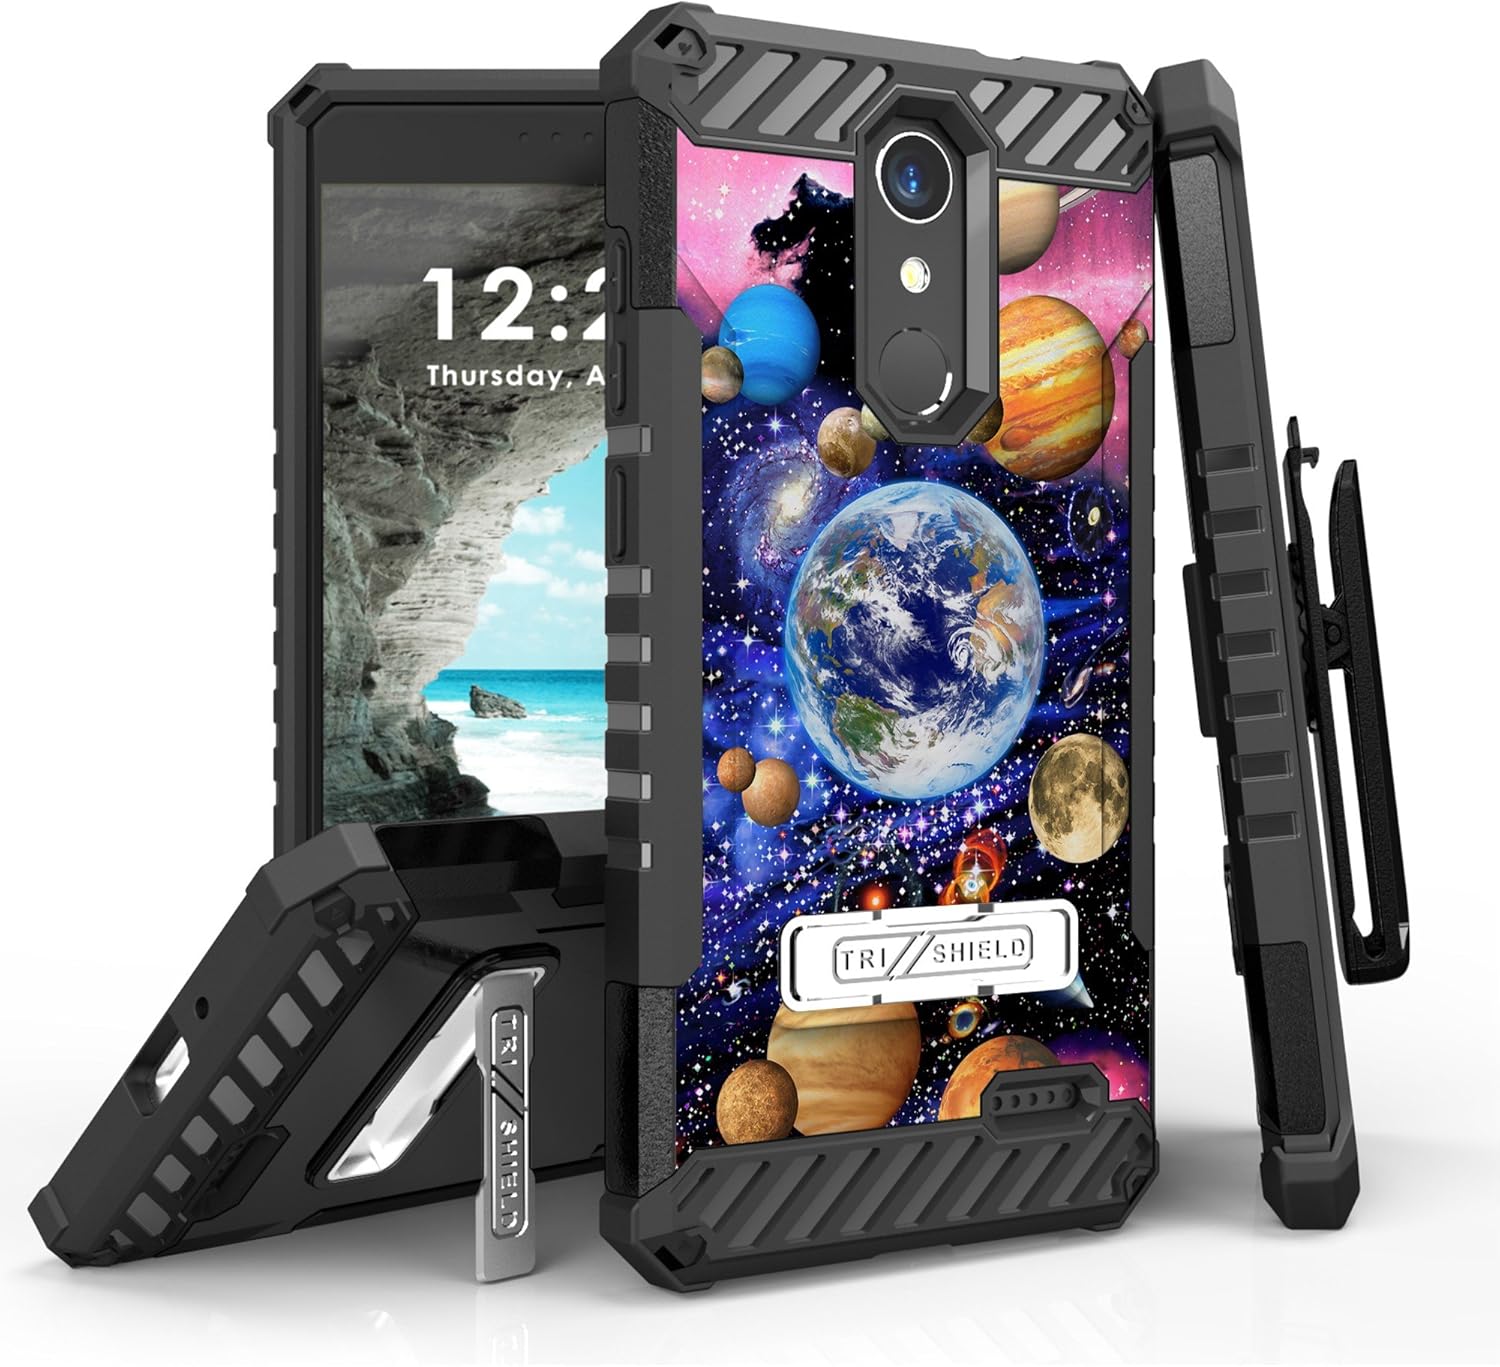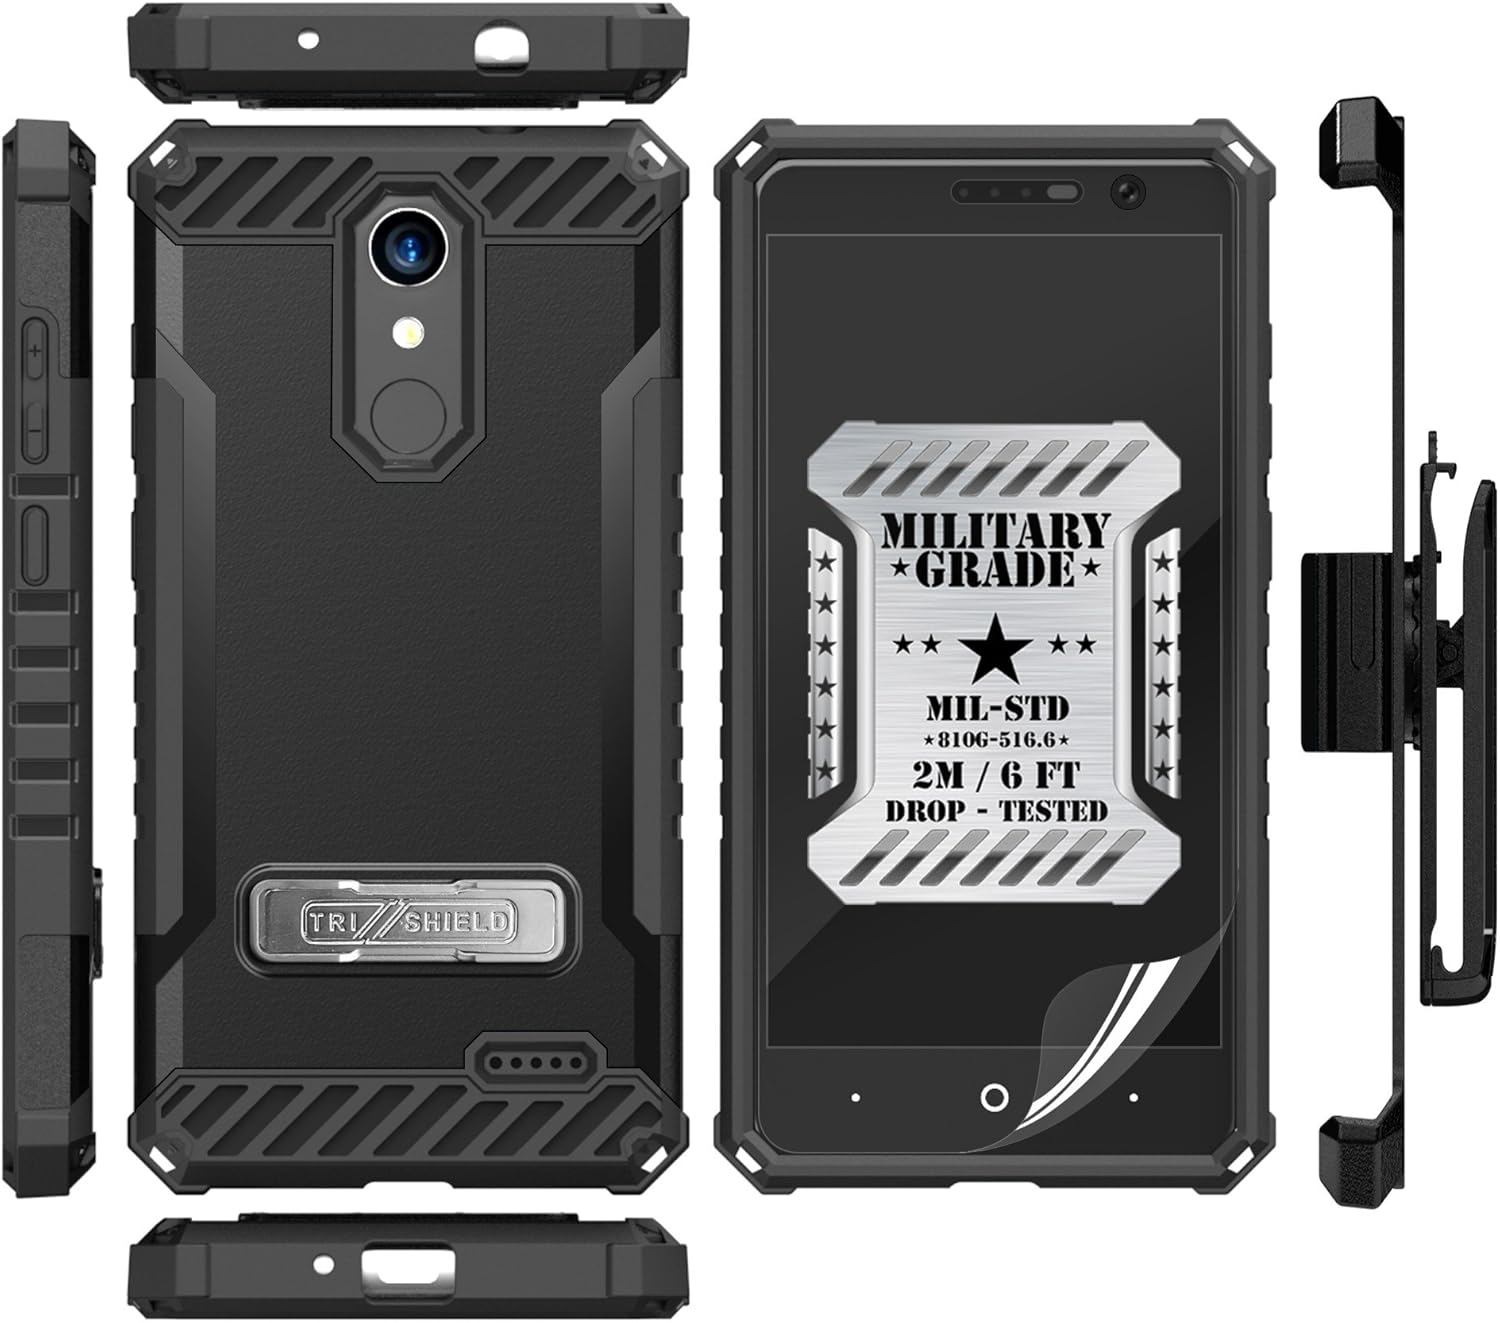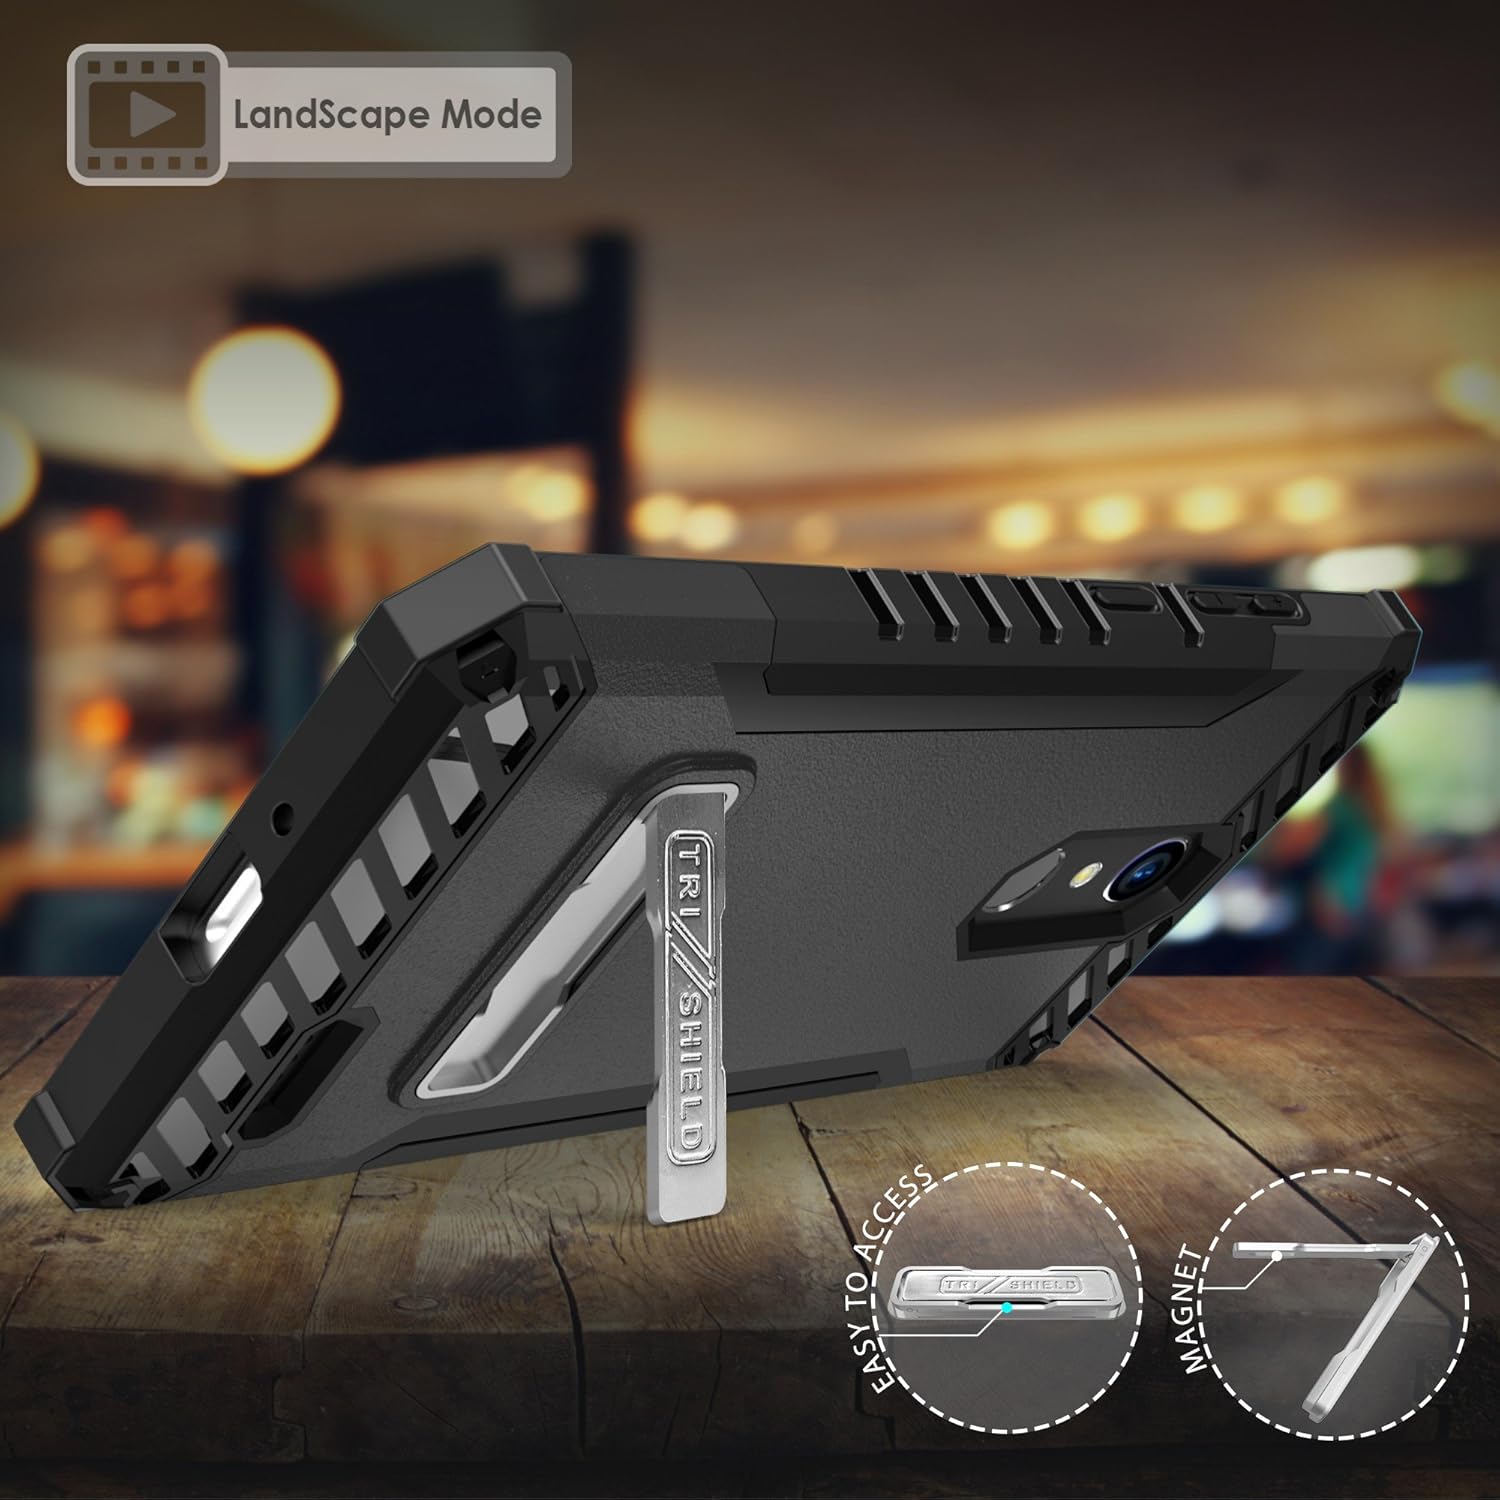
Spots8 ZTE Grand X4 Z956 Case Belt Clip Holster Kickstand Card Slot Heavy Duty Armor Shock Proof Military Grade HD Clear Screen Protector Space Galaxy Planets Stars
Category: Cell Phones & Accessories
Compatible phone model ZTE Grand X4 / Z956 LICENSED IMAGE DESIGN, MILITARY GRADE SHOCK PROOF PROTECTION- Meets MIL-STD 810G-516.6 Drop Test Approved Slim Dual Layer Minimalistic Case with 360 degree rotating swivel belt clip holster Hard Polycarbonate plastic shell with Flexible strength TPU layer allows for easy device install and full body phone protection. Functional Design with built-in Metal kickstand auto-magnetic one-touch flip open & closure and Single Card storage slot. Ergonomic Side Grip Design. Patented Tri Shield design with Reinforced four corner shock absorption and dispersion technology. HD Clear screen protector included. Compatible Carrier: Cricket
Features: Compatible phone model ZTE Grand X4 / Z956 LICENSED IMAGE DESIGN, MILITARY GRADE SHOCK PROOF PROTECTION- Meets MIL-STD 810G-516.6 Drop Test Approved | Slim Dual Layer Minimalistic Case with 360 degree rotating swivel belt clip holster | Hard Polycarbonate plastic shell with Flexible strength TPU layer allows for easy device install and full body phone protection. | Functional Design with built-in Metal kickstand auto-magnetic one-touch flip open & closure and Single Card storage slot. Ergonomic Side Grip Design. | Patented Tri Shield design with Reinforced four corner shock absorption and dispersion technology. HD Clear screen protector included. Compatible Carrier: Cricket